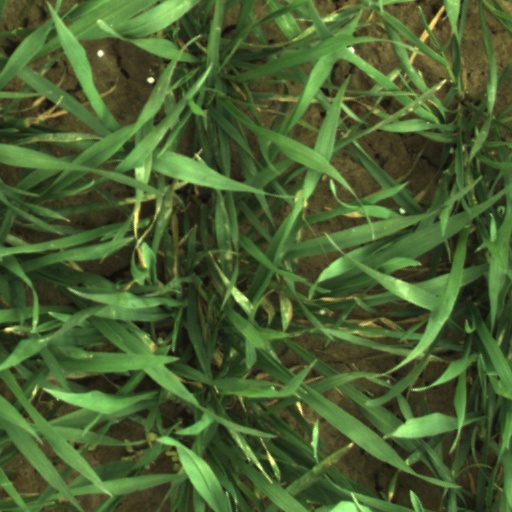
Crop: wheat